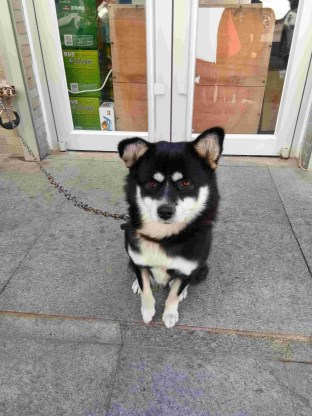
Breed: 1043-n000001-Shiba_Dog